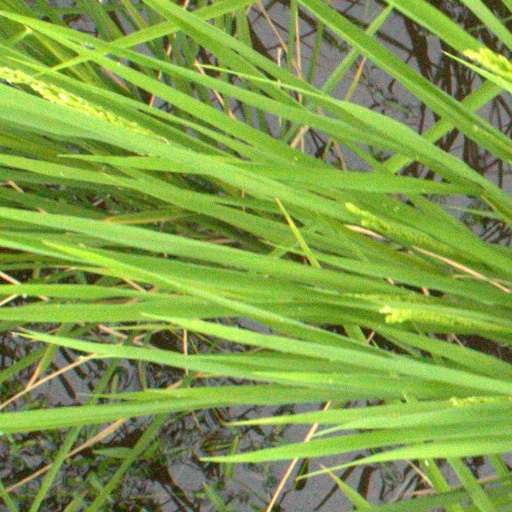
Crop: rice